Jacoba Bicker

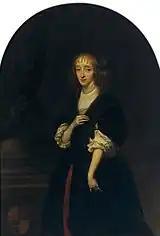
Marriage portrait of Jacoba Bicker in 1663, painted by Caspar Netscher, Rijksmuseum Amsterdam

Jacoba Bicker (Amsterdam, January 2, 1640 - June 29, 1695) was from the Bicker family, which was one of the leading pro-state families in the Dutch Golden Age.